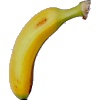
Label: Banana Lady Finger 1